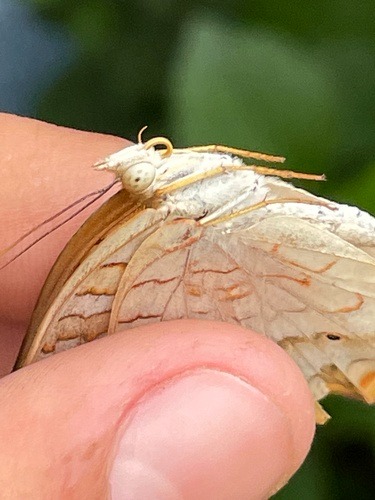
Scientific name: Anartia jatrophae
Common name: White peacock
Family: Nymphalidae
Order: Lepidoptera
Pollinator type: Primary pollinator
Habitat: Gardens, parks, and open areas
Geographic range: Southern United States to Argentina
Conservation status: Least Concern